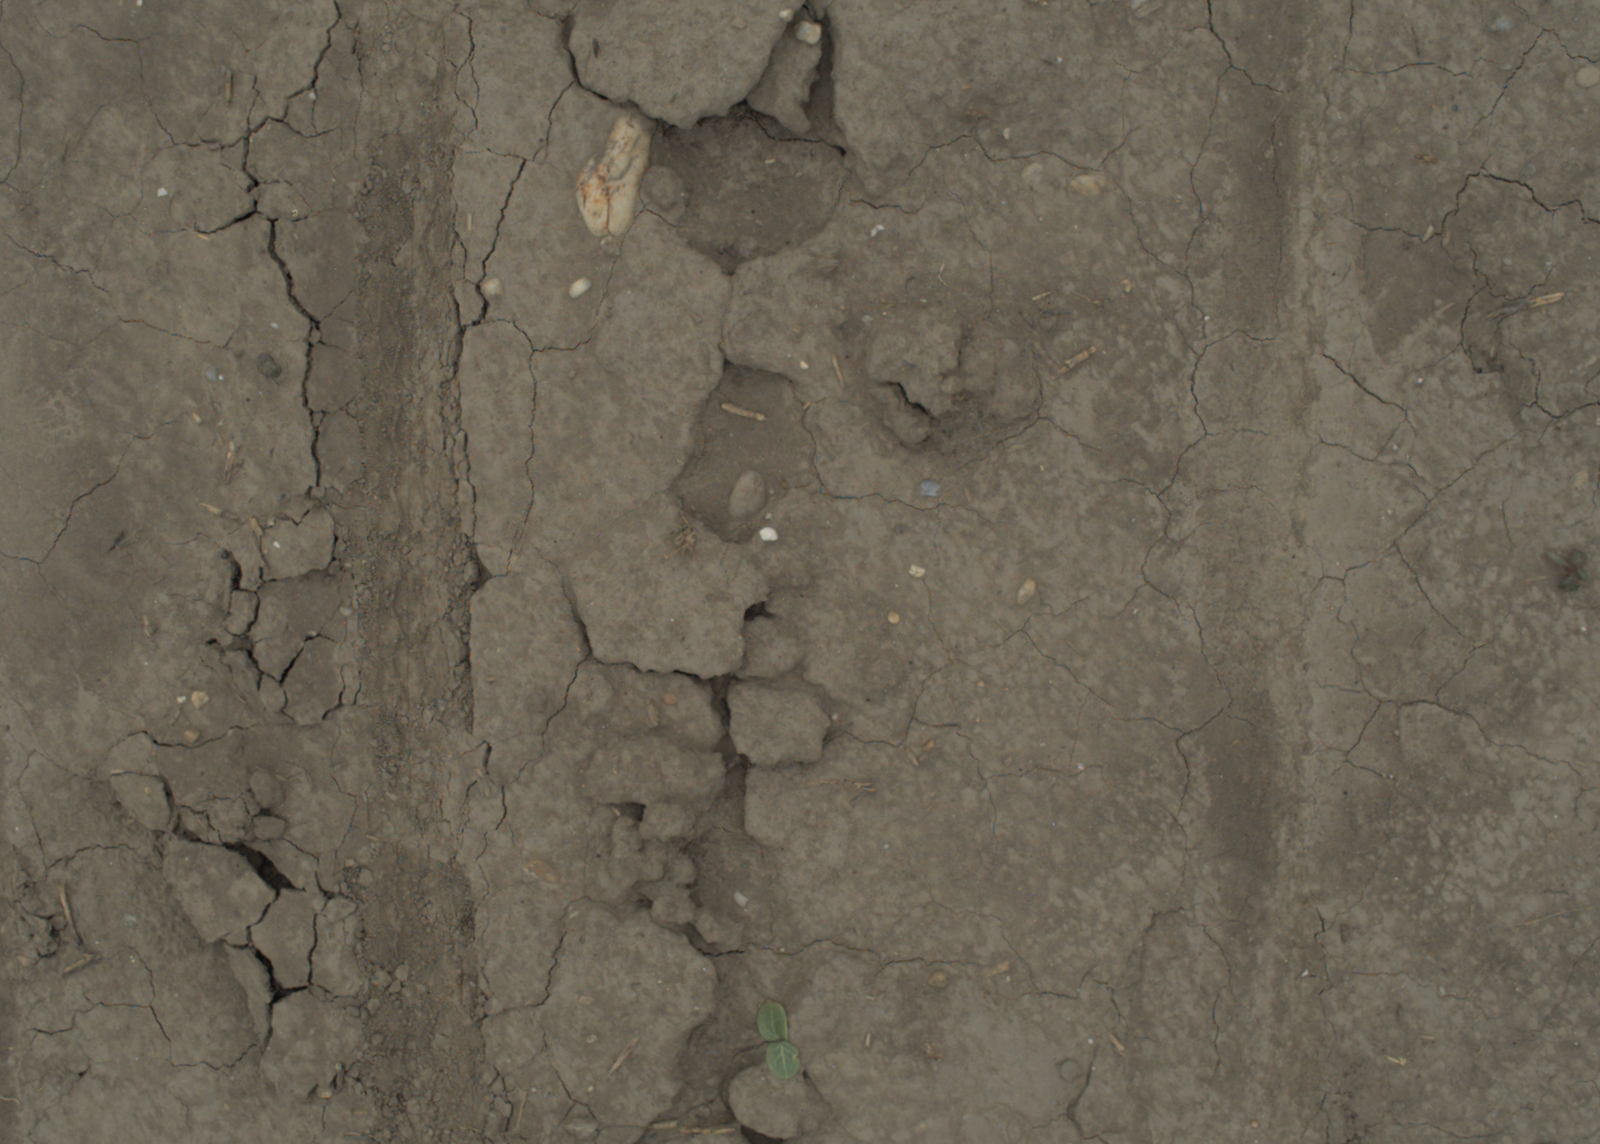
Capture date: 05.07.2021 13:31:30
Weather: cloudy
Wind: medium
Seeding date: 08.06.2021
Plant canopy height (mm): 961